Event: Ecuador Earthquake
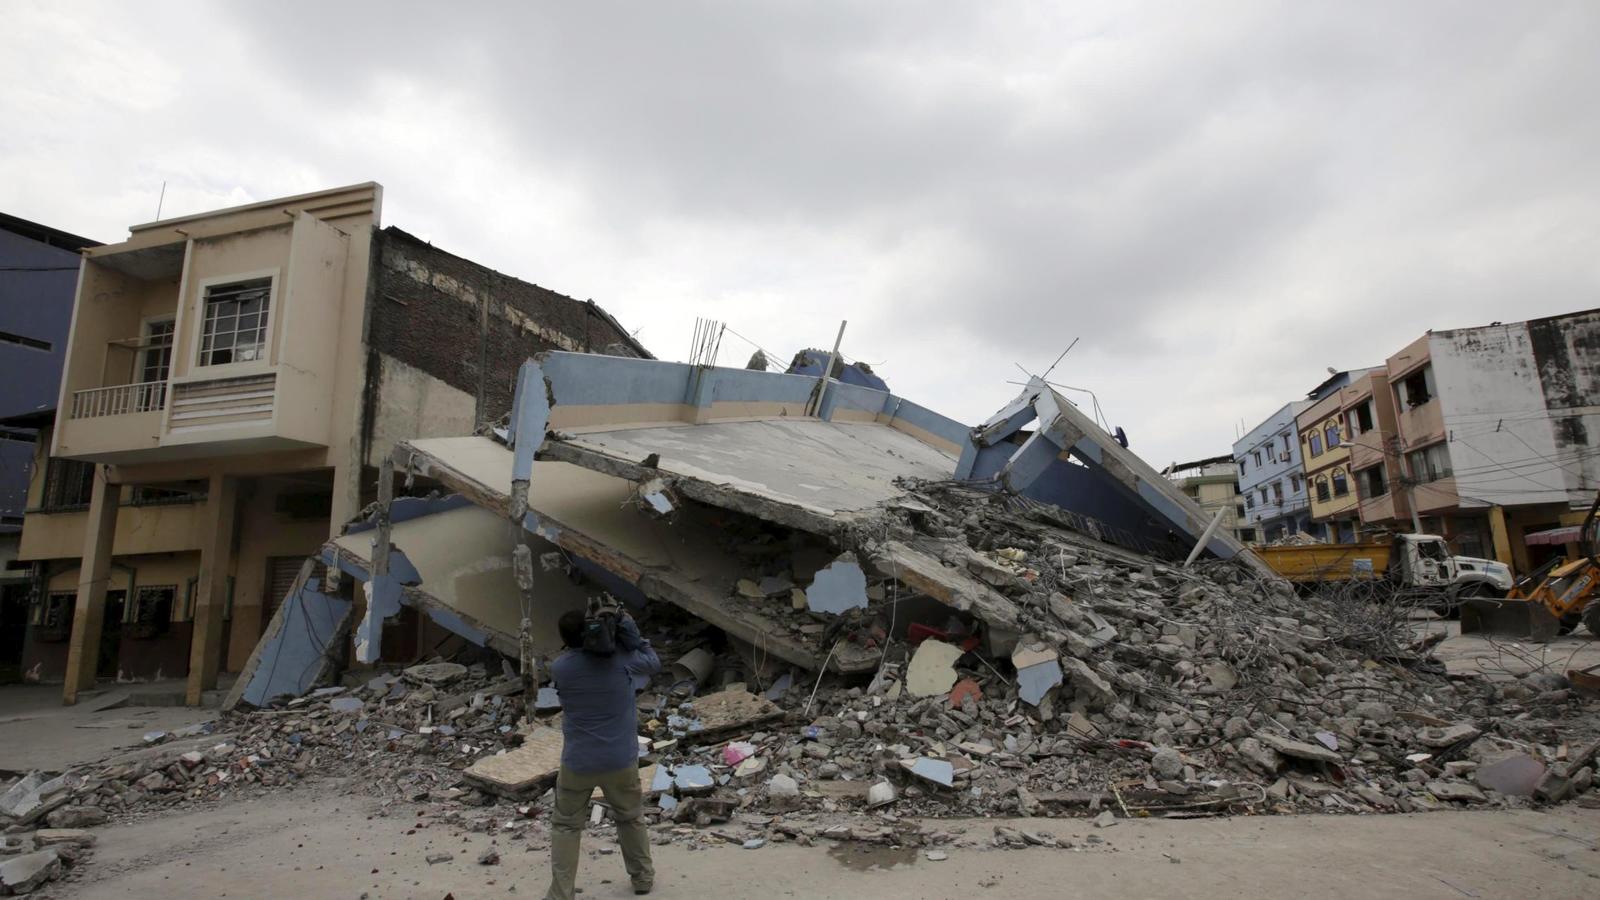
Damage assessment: damage